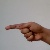
The image shows a hand gesture representing the letter 'G' in Indian Sign Language.